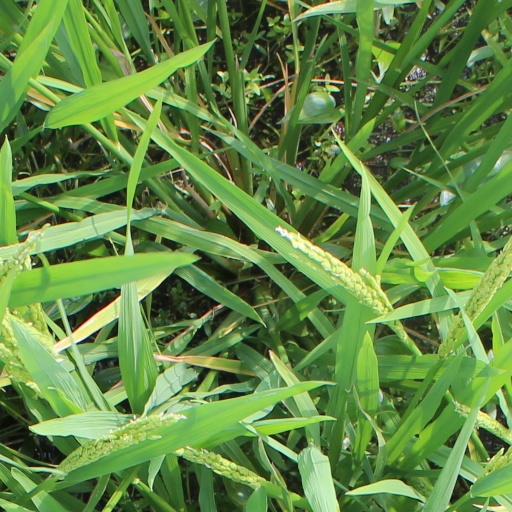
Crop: rice